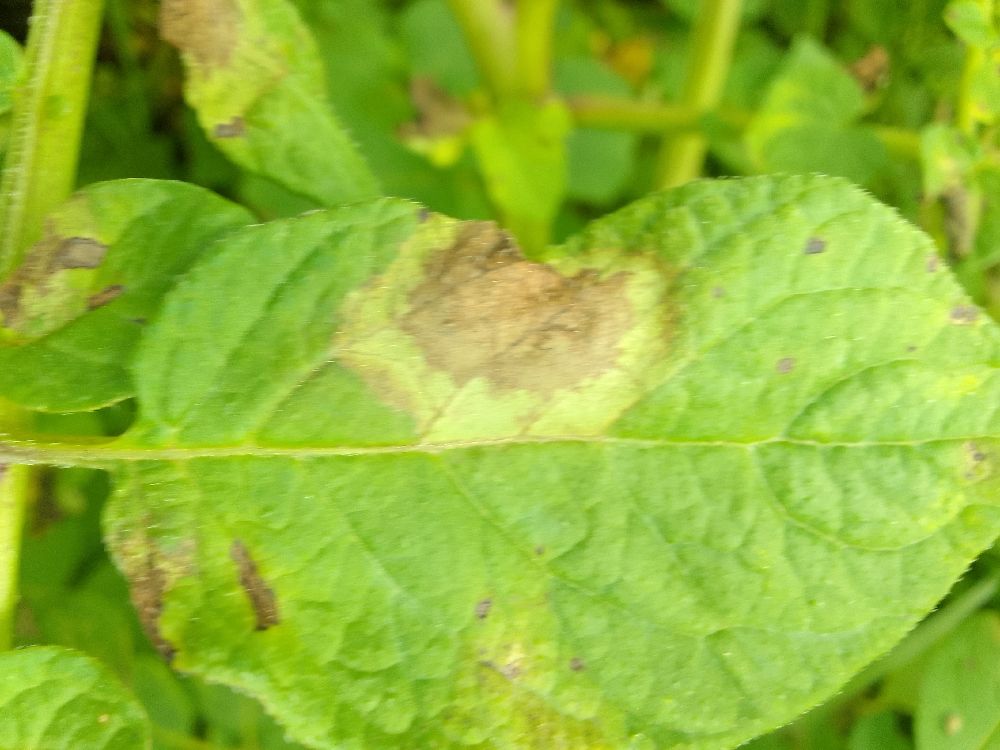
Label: Late blight